Colour co-site sampling

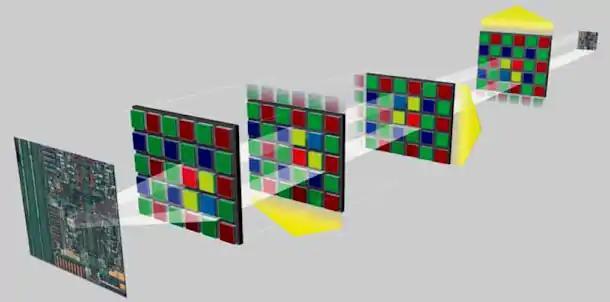
During the acquisition, the sensor is moved by the distance of one pixel. Thus every pixel is scanned at least once in all three colours.

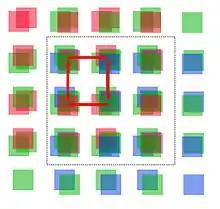
The colour CCD is moved to 2×2 positions, sampling the colour information of the corresponding pixel at each location of the sensor.

With standard digital cameras, colour images are acquired with only one sensor (see CCD and CMOS sensor). Each pixel of the sensor is sensitive to just one of the three basic colours. For each single pixel on the CCD only one third of the required information is provided and two thirds are missing, as at least three monochrome pixels would be necessary for one colour pixel. As only one image is acquired, the missing colour information is determined by the interpolation. In current cameras sophisticated interpolation algorithms are used to reconstruct the colour information (see filter mosaics, interpolation, and aliasing), so the reduction in the "colour" resolution can turn out to be better than the expected one third. Because of the interpolation, however, unwanted side-effect artifacts, such as colour Moire patterns or false coloured edges, can occur.